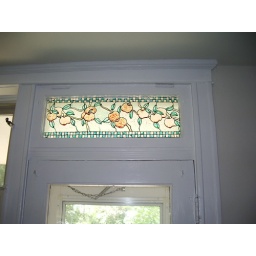
Back door transom, in the kitchen